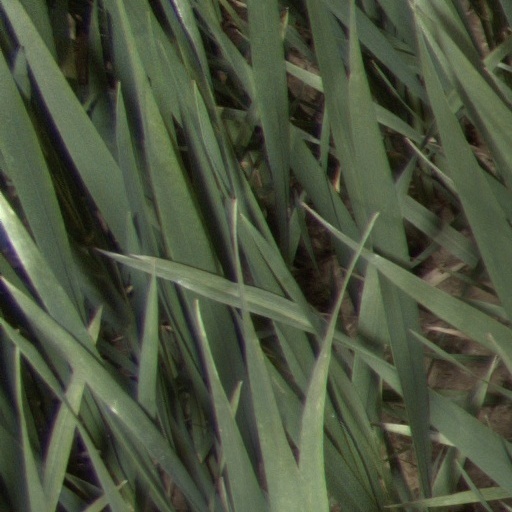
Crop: wheat